Sky position (RA, Dec in degrees): 182.852, 13.407
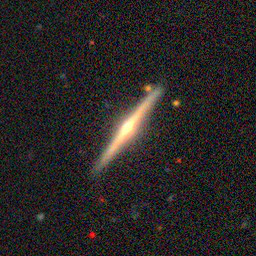
Galaxy morphology: Edge-on Galaxies with Bulge